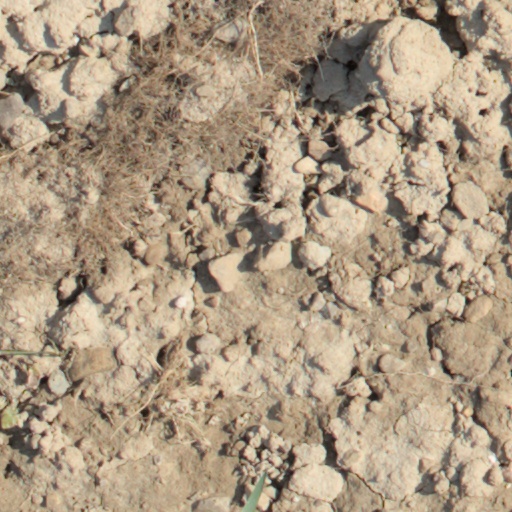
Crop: wheat